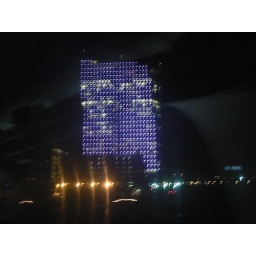
A building in PA with blue lights